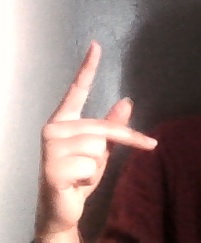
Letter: dha